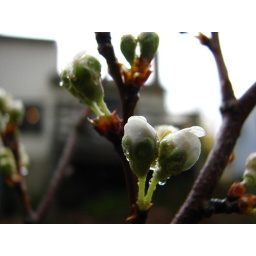
Plum tree in my parent's backyard with a view of our house and deck.